Betsy Markey

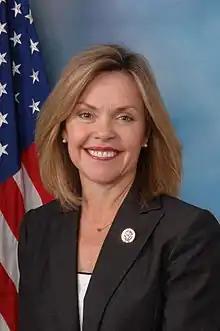
Official portrait, 2009

Elizabeth Helen Markey (born April 27, 1956) is a former American politician who served as a member of the United States House of Representatives for from 2009 to 2011. She also served as assistant secretary for intergovernmental affairs in the United States Department of Homeland Security. She is a member of the Democratic Party.